Ilarie Chendi

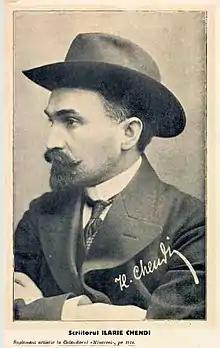
Portrait of Ilarie Chendi

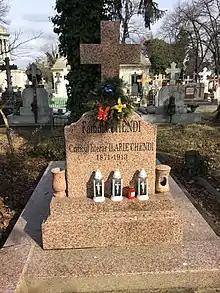
Grave at Bellu Cemetery

Born in Darlac, Kis-Küküllő County, now Dârlos, Sibiu County, in Transylvania, his father Vasile was a Romanian Orthodox priest, while his mother Eliza ("née" Hodoș) was related to Alexandru Papiu Ilarian and Nerva Hodoș. His father's clerical family originated in Șaroṣ, while his mother's father was a priest in Band. In 1894, he graduated from the theological seminary in Sibiu and enrolled in the Literature faculty of the University of Budapest, which he left in 1898.